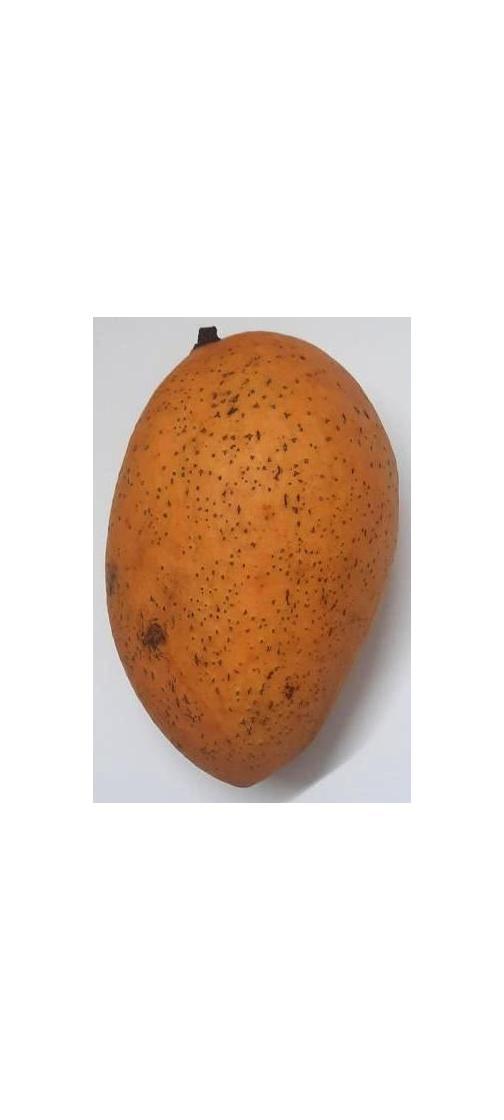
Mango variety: Ashshina Classic